Tactical Air Command

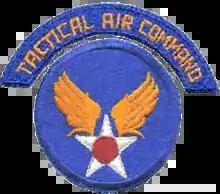
1946 USAAF Tactical Air Command shoulder patch

Tactical Air Command (TAC) is an inactive United States Air Force organization. It was a Major Command of the United States Air Force, established on 21 March 1946 and headquartered at Langley Air Force Base, Virginia. It was inactivated on 1 June 1992 and its personnel and equipment absorbed by Air Combat Command (ACC).